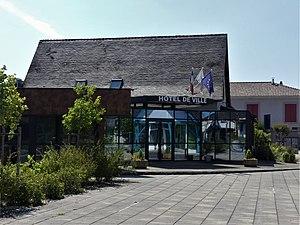
L'hôtel de ville de Prigonrieux, Dordogne, France.
Prigonrieux est une commune française située dans le département de la Dordogne, en région Nouvelle-Aquitaine.